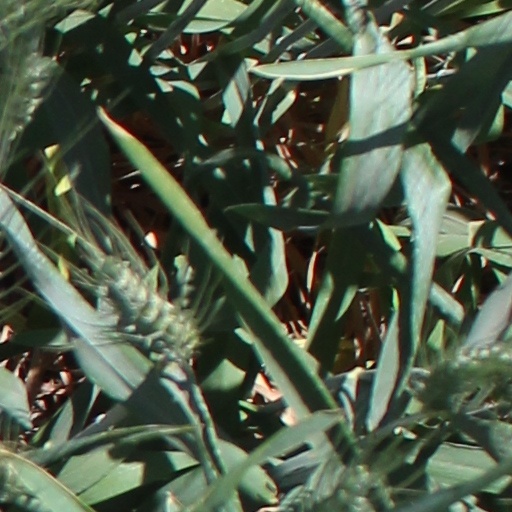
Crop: wheat